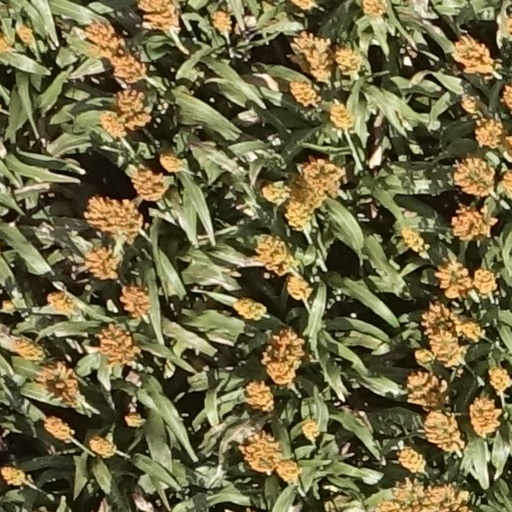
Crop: sorghum